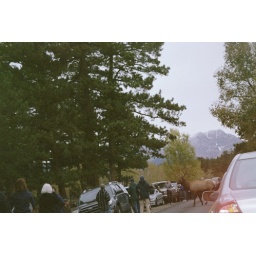
Elk walking in the road at Rocky Mountain National Park